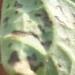
Crop: Tomato
Condition: alternaria-d